Milovice Nature Reserve

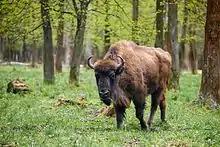
European bison ("Bison bonasus")

European bison, also called wisent, has been brought to Milovice from Poland on December 6, 2015. These seven particular "Bison bonasus" females belong to the rarer lowland (Białowieża) line. The bison has good prospects of reintroduction into the wild in the Czech Republic. As the first step, the herd in Milovice is held in a large enclosure. In January 2016 four-year-old bull Polanin III arrived from Ośrodek Kultury Leśnej in Gołuchow. The first calf was born in May 2016. The international bison studbook has assigned a "TU" prefix to the names of all bisons born in Milovice.